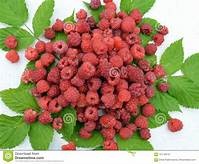
Label: raspberry